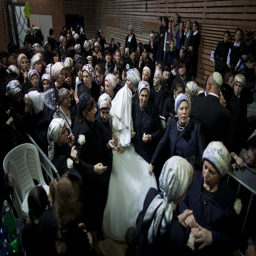
the bride covered her face with her veil as she arrived at the ceremony wednesday .